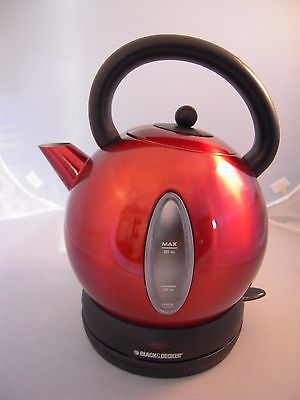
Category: kettle